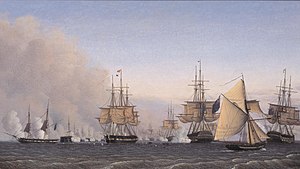
Emil Normann
Emil Normann: Slaget på Rheden (ca. 1830)
Emil Wilhelm Normann var en dansk kunstmaler og søofficer.